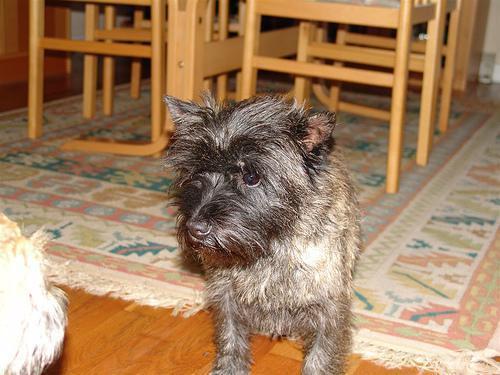
cairn